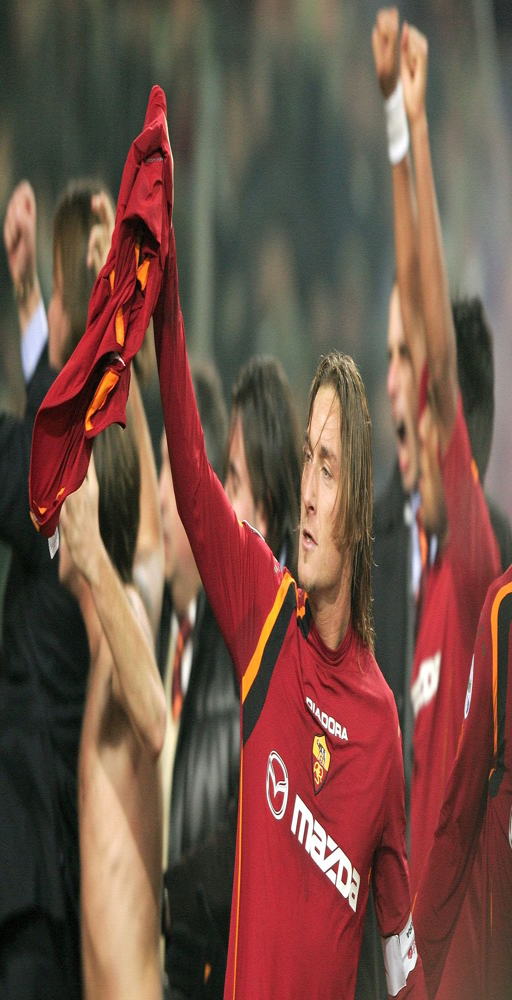
footballer and his team - mates celebrate victory in the derby over football team